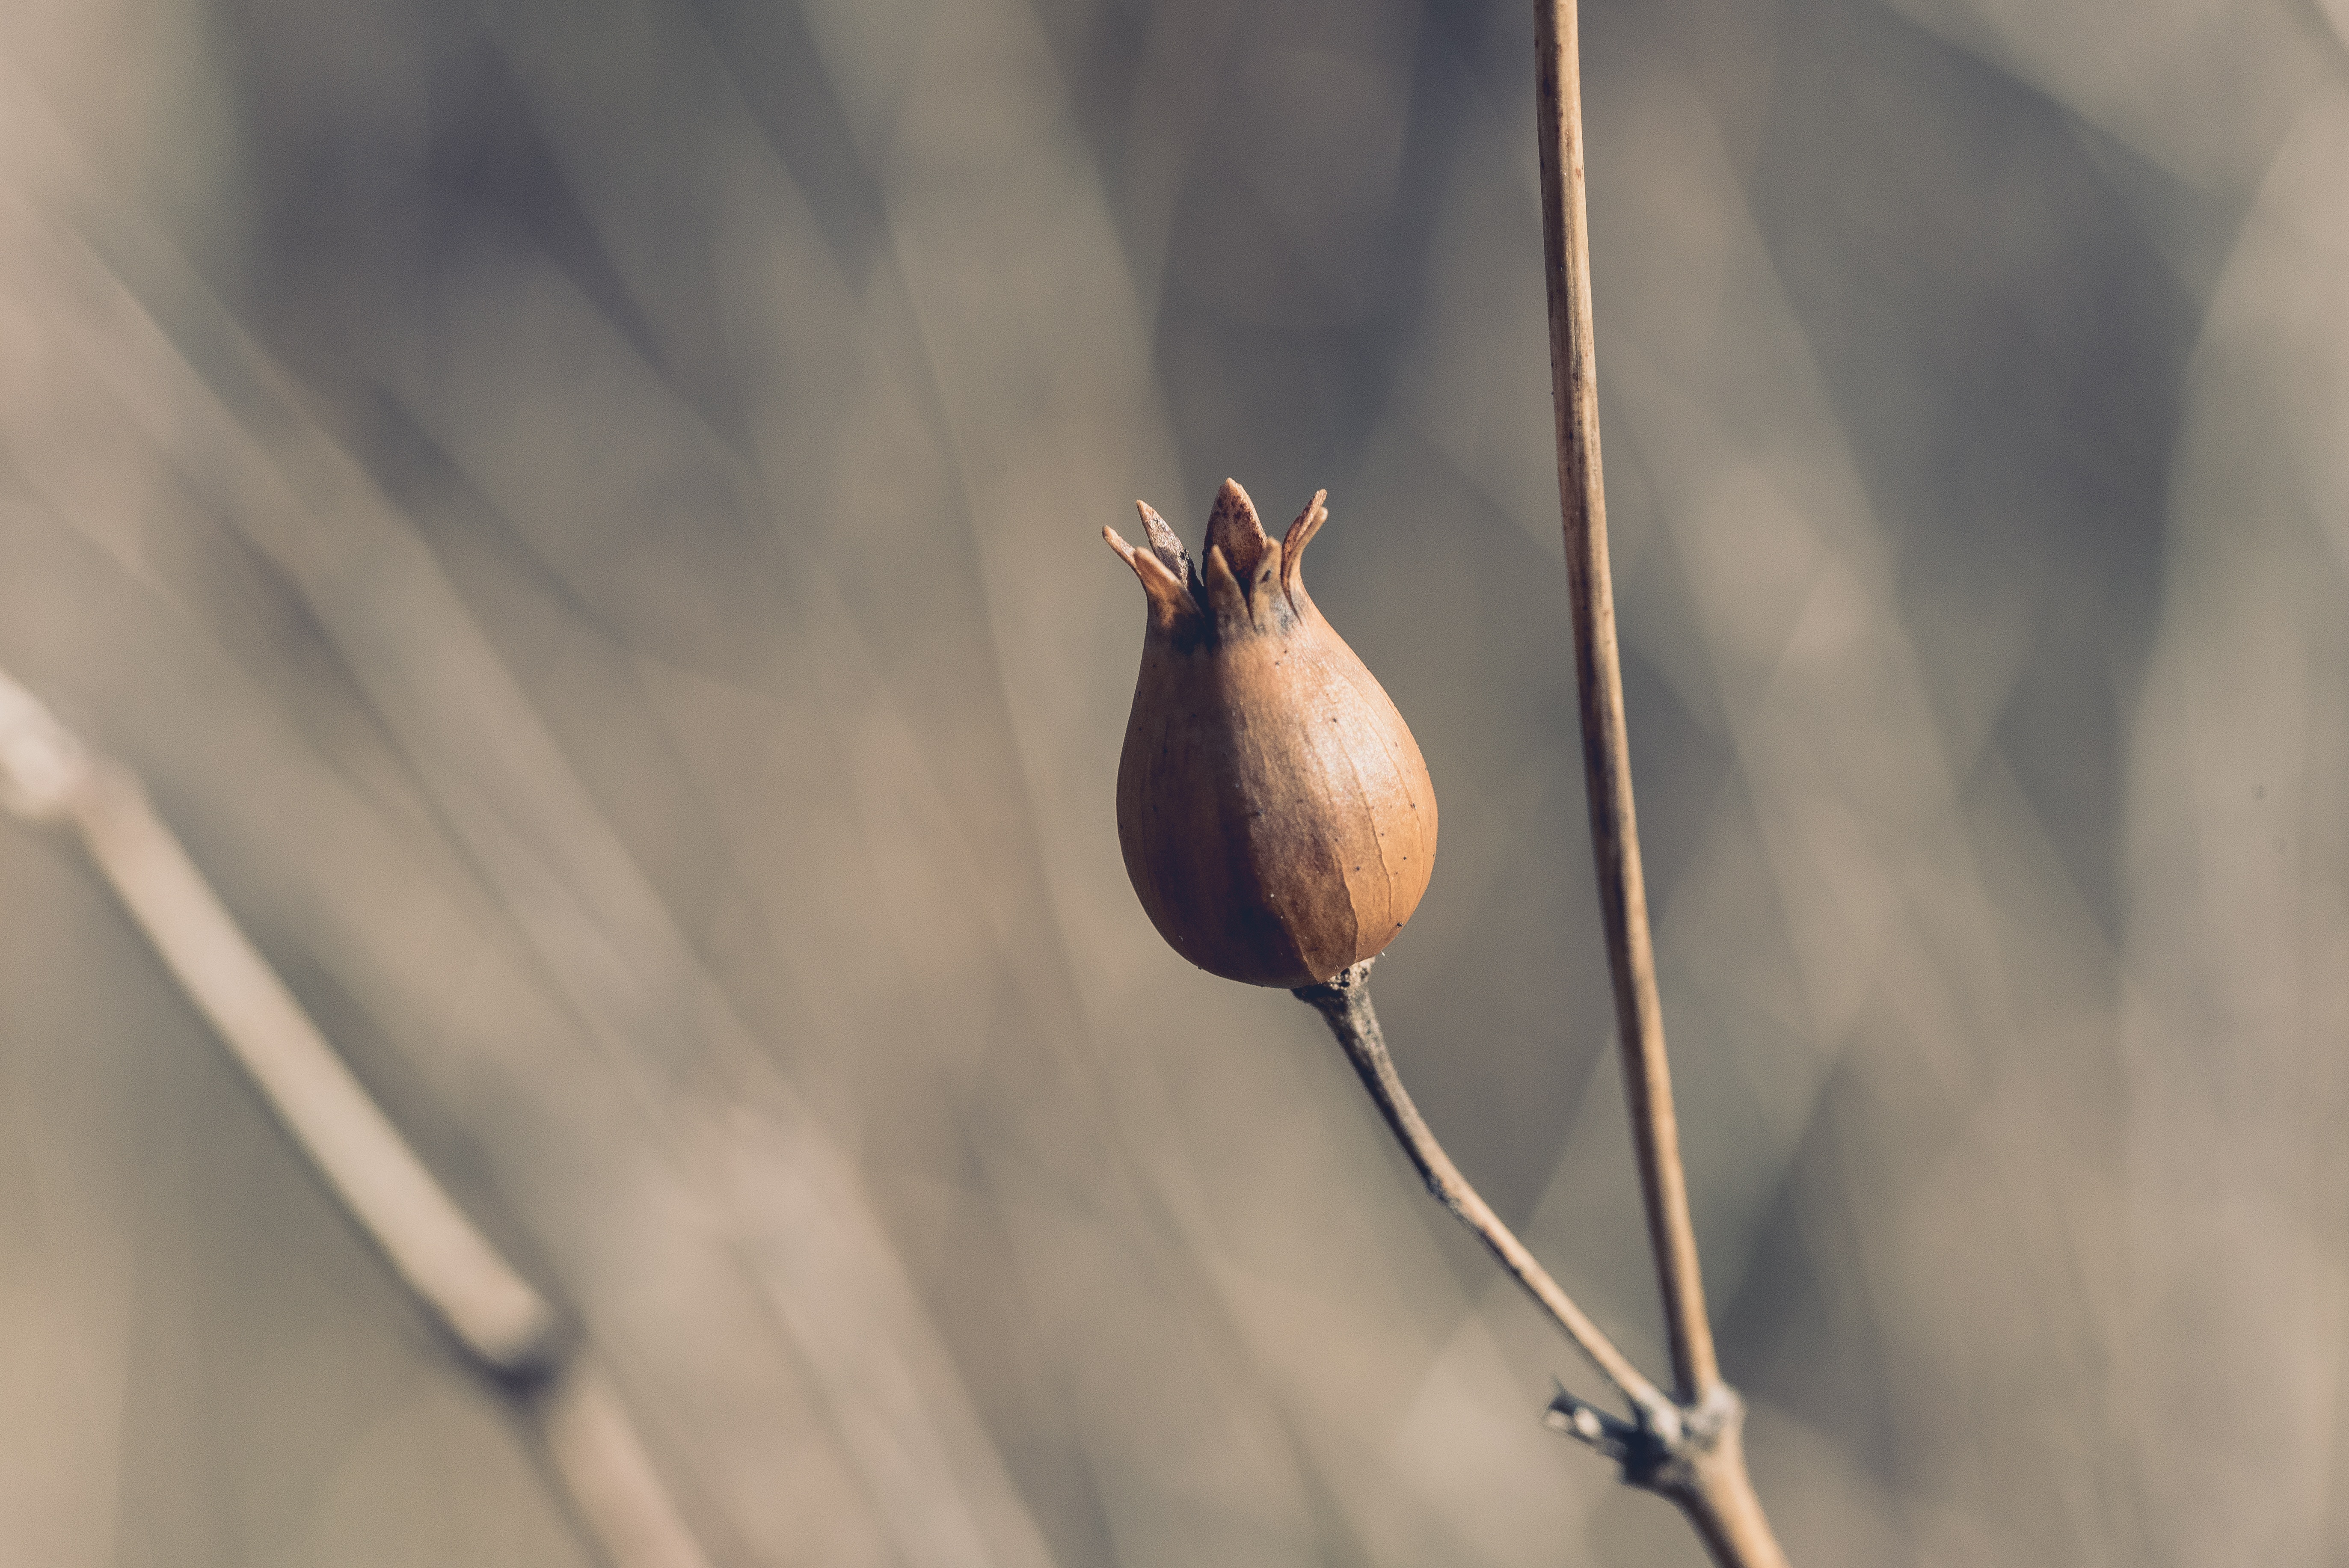
nature, branch, bird, photography, leaf, flower, reflection, fauna, close up, macro photography, old world flycatcher, perching bird